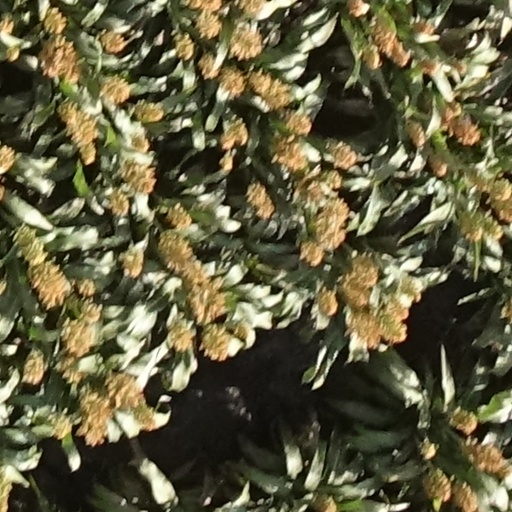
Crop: sorghum